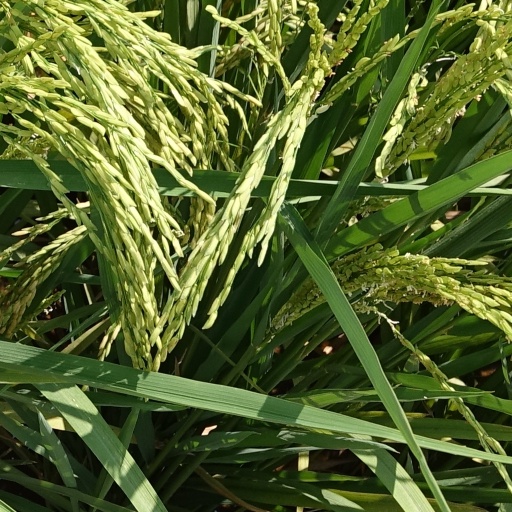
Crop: rice